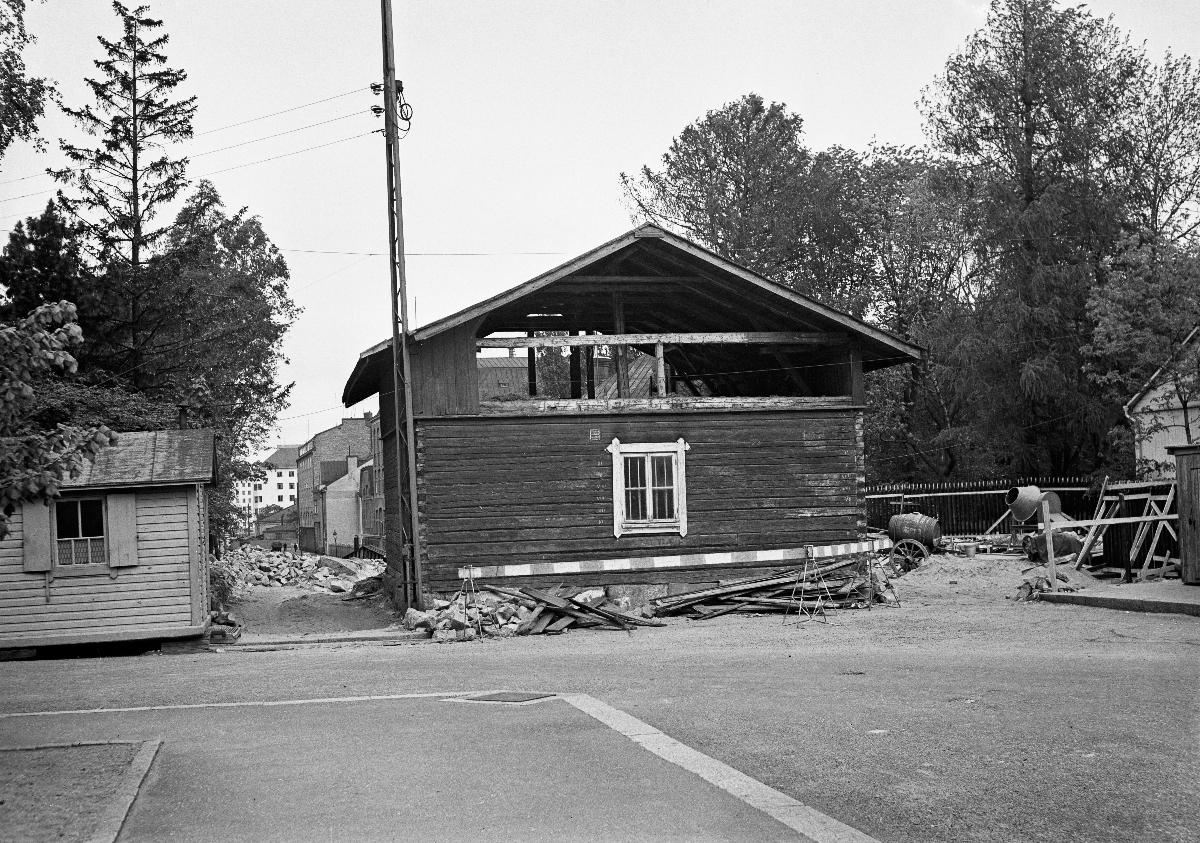
Töölönkadun jatke Kammion läpi
Tölögatans fortsättning genom Kammio; The continuation of Töölönkatu street through Kammio
sisällön kuvaus: Katutöiden vuoksi paikanvaihdon kokenut tallirakennus, Kammio, Helsinki 21.6.1939. content description: A stable building that has been relocated due to street construction work, Kammio, Helsinki 21.6.1939. innehållsbeskrivning: En stallbyggnad som flyttats på grund av gatuarbeten, Kammio, Helsingfors 21.6.1939.
Kuvaaja: Sundström, Hugo, kuvaaja
Vuosi: 1939
Paikka: Suomi, Uusimaa, Helsinki, Töölö Helsinki, Taka-Töölö Helsinki
Aiheet: HBL; puurakennukset; rakennukset; kadut; wooden buildings; buildings; streets; architecture; timber buildings; träbyggnader; byggnader; gator; arkitektur; trähus